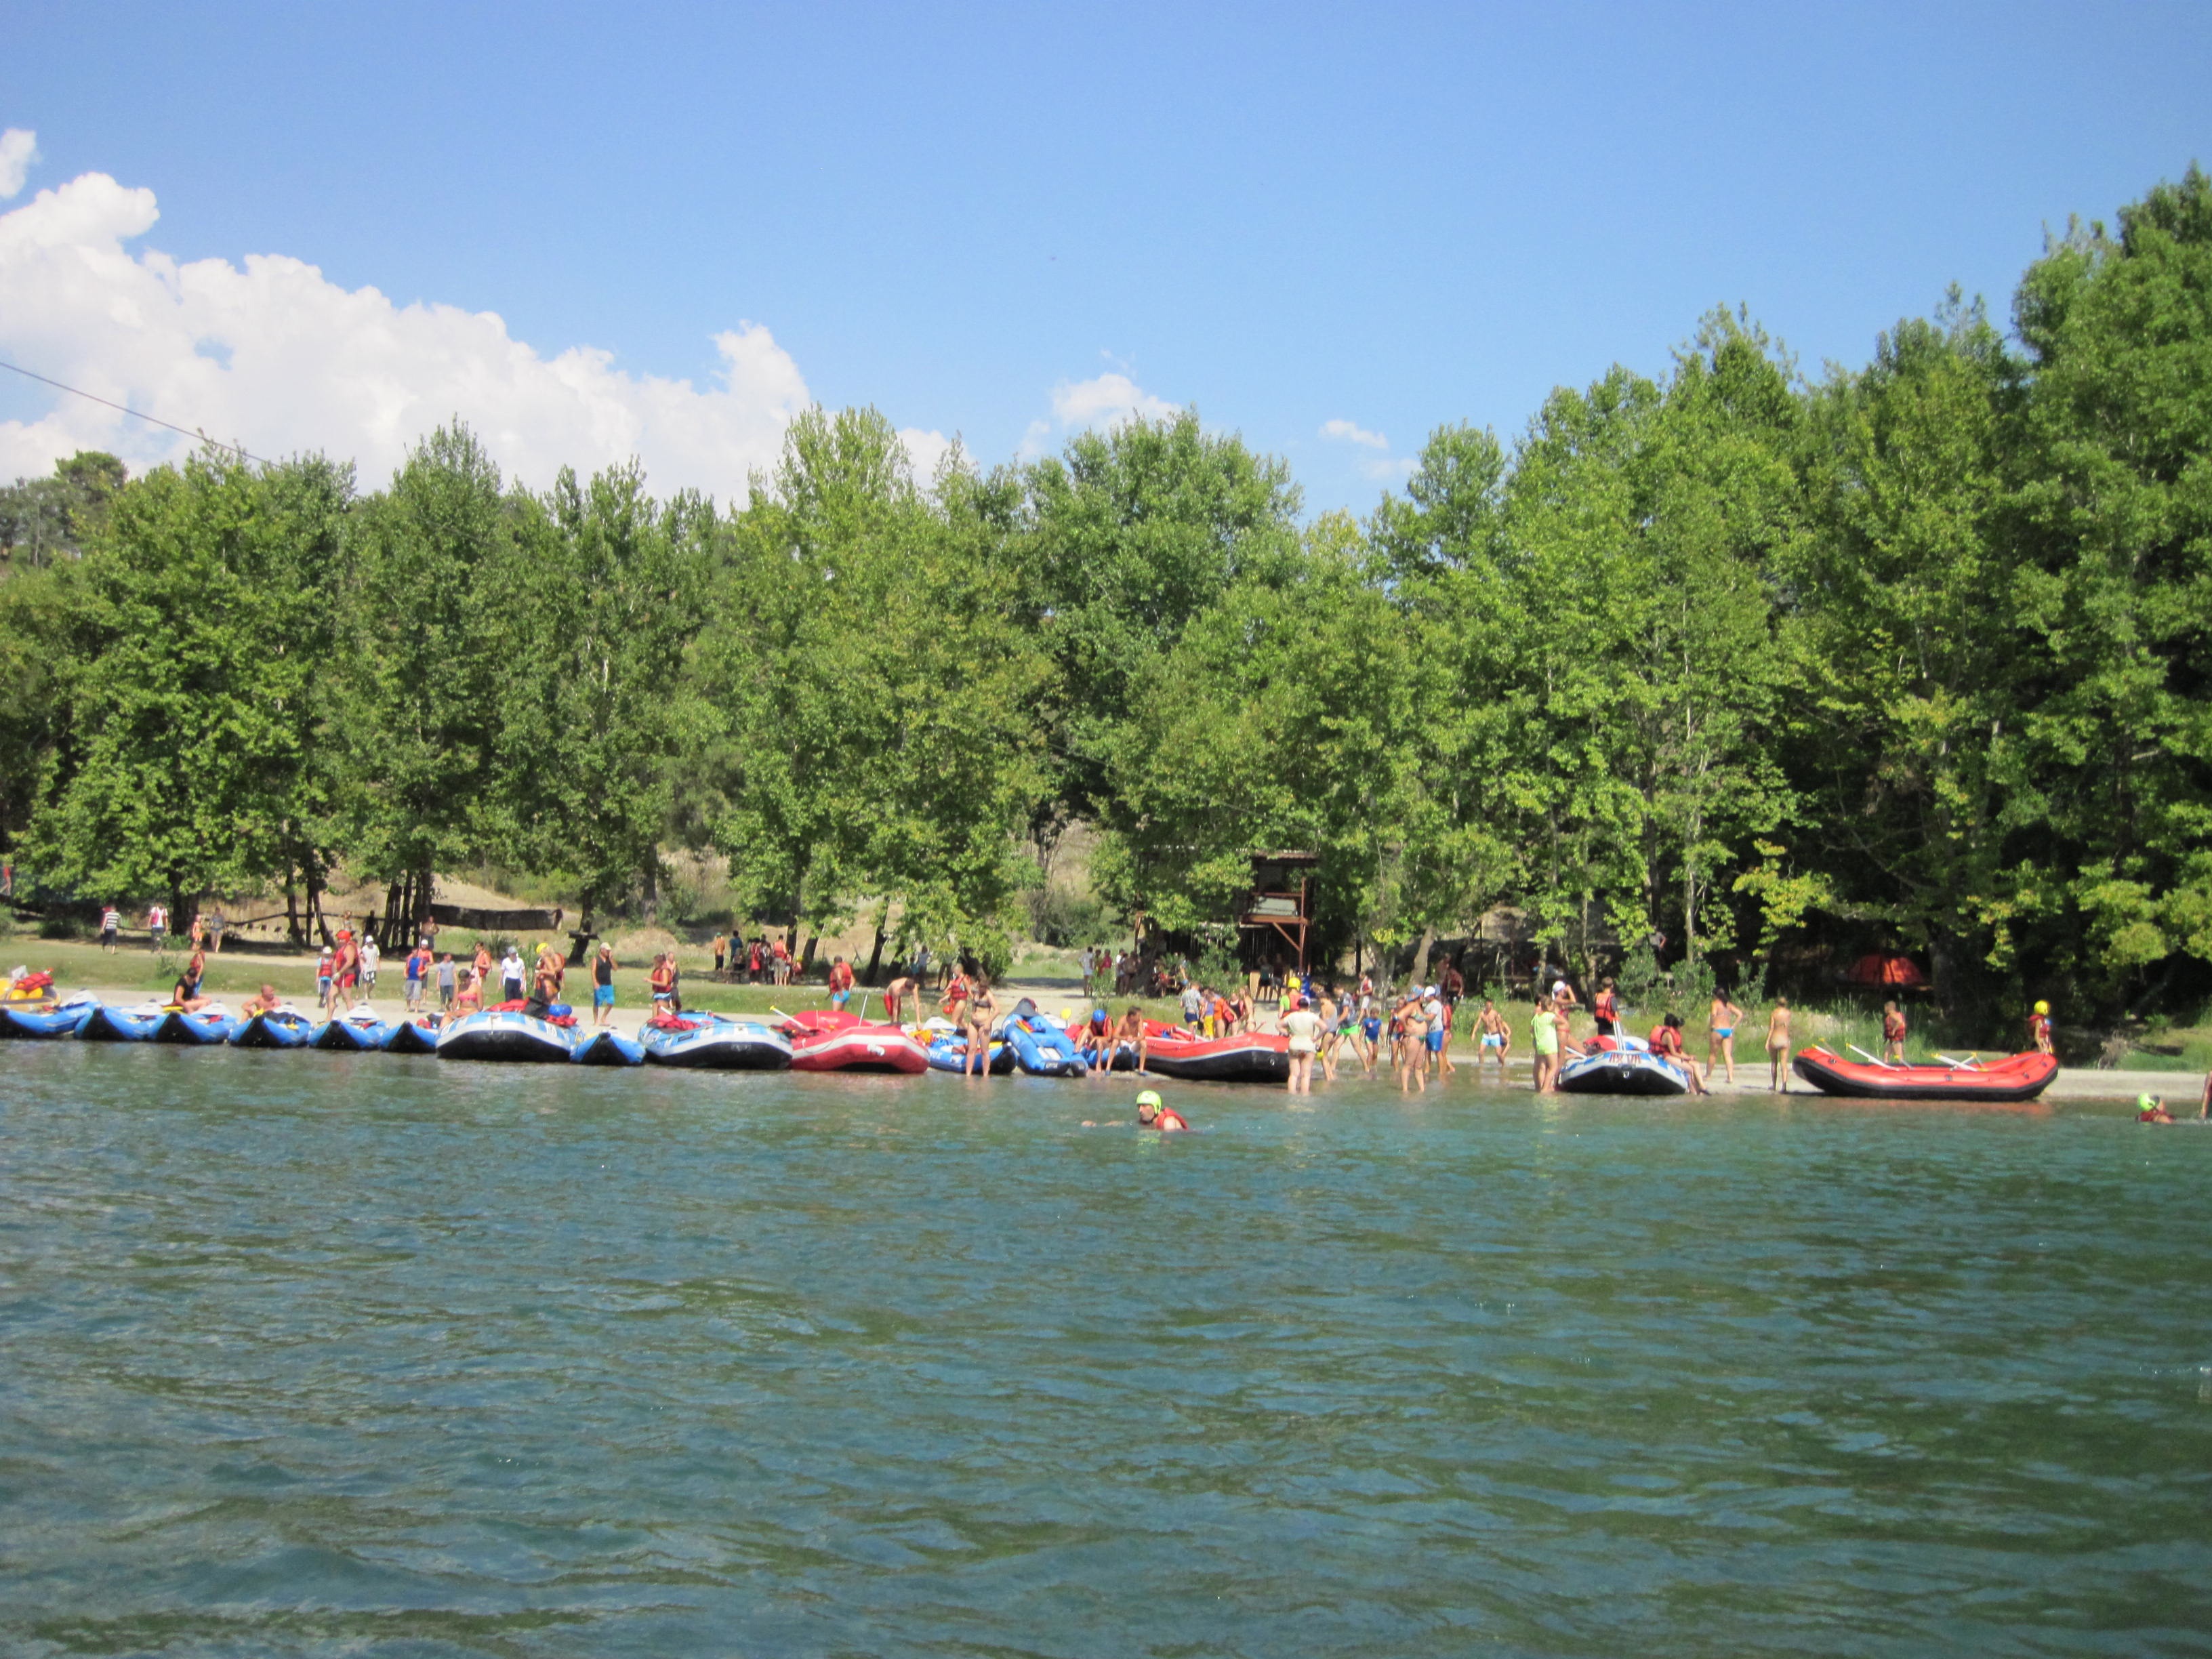
boat, canoe, paddle, vehicle, kayak, sports equipment, boating, kayaking, watercraft, rowing, raft, watercraft rowing